Schleicher ASK 21

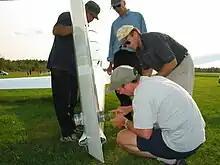
Spin kit installation on the tail of C-FASK at the Bromont Airport in Quebec

The glider has little tendency to enter a spin. In order to make spinning possible for training purposes or demonstrations a spin kit is available from the manufacturer. It consists of ballast discs applied to the tail to change the center of gravity according to the weight of the crew. With this device the ASK 21 when slowed to stall speed with rudder input drops one wing and begins to rotate. Recovery is standard, utilizing neutralized ailerons, full opposite rudder until the rotation stops, centralizing the rudder and progressively moving the control column forward to reduce the angle of attack. As the glider recovers from the spin the control column is progressively moved backwards to pull out of the dive.